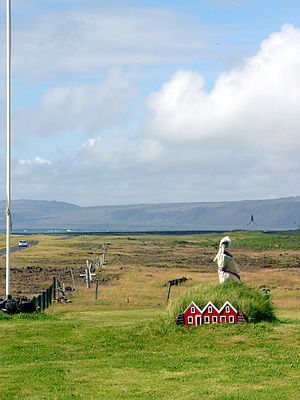
Elverfolk / Elvere i nordisk folklore / Island
Alfehuse i nærheden af Strandakirkja i det sydlige Island.
"Elverfolk eller alfer er en gruppe af overnaturlige væsner i nordeuropæisk folketro. I den danske og svenske folklore omfatter de bl.a. feer, ellepiger, elledrenge og nøkker. I Tyskland bruges betegnelsen Alb, i England elf, i Sverige älv, i Norge alv, af norrønt alfr, af uklar oprindelse, måske af en rod med betydningen ""hvid"", jfr latin albus.